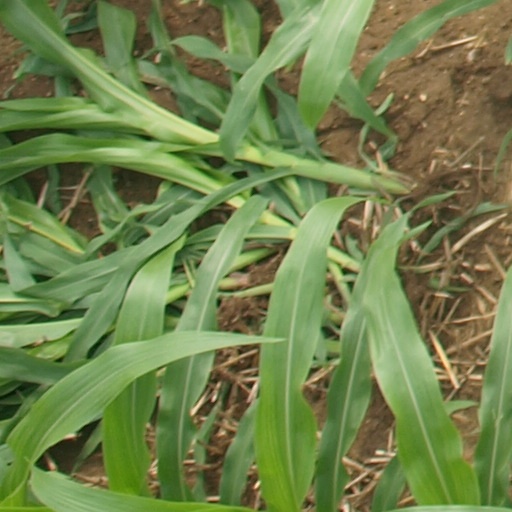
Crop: maize; corn